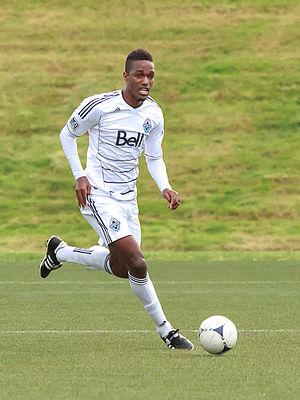
Atiba Harris, né le 9 janvier 1985 à Saint-Peter, est un footballeur international christophien. Il évolue aux postes d'arrière droit et de milieu de terrain.